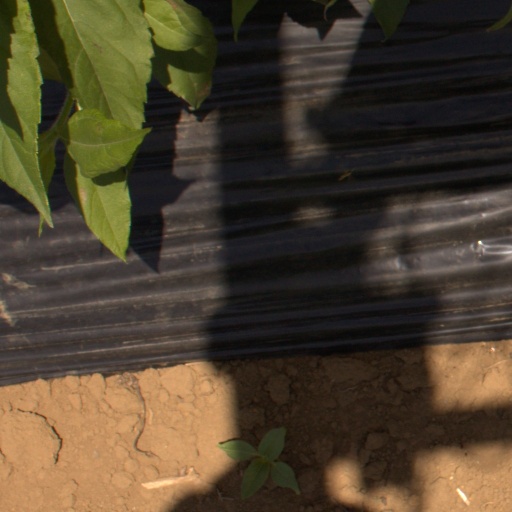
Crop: Jerusalem artichoke